History of Ukraine

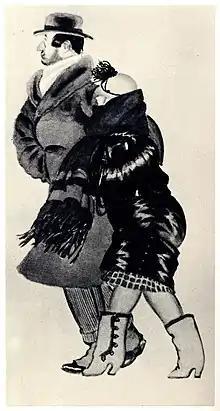
"Nepmen", caricature by Dmitry Kardovsky, 1920s

The Ukrainian national revival began in the late 18th century with the emergence of modern Ukrainian literature, spearheaded by Ivan Kotliarevsky. Prominent 19th-century Ukrainian authors included Taras Shevchenko, Mykhailo Kotsiubynsky, and Lesya Ukrainka in the Russian Empire, and Ivan Franko in Austria-Hungary. The rise of a Ukrainian intelligentsia, increasingly composed of commoners and peasants, challenged the dominance of the traditional nobility and fueled the movement for national rights and social justice. However, fearing the rise of separatism, the Russian government imposed strict limits on Ukrainian language and culture. In 1863, the Valuev Circular banned the use of Ukrainian in religious and educational texts. Further repression came with the Ems Ukaz in 1876, which prohibited Ukrainian-language publications, the import of Ukrainian books from abroad, the use of Ukrainian in theater, and even public readings. Ukrainian schools were also suppressed. These policies prompted many Ukrainian intellectuals, such as Mykhailo Drahomanov and Mykhailo Hrushevsky, to flee to Austrian-ruled Western Ukraine. In addition, the development of educational organizations in Austrian-ruled Western Ukraine, such as the "Prosvita" society, played a critical role in preserving Ukrainian culture. Despite the restrictions, Ukrainians within the Russian Empire sometimes succeeded in advancing within the system, often blending loyalty to the tsar with a subtle promotion of their heritage.